Old Spanish

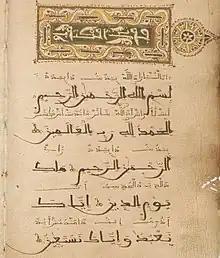
"Al-Fatiha" with Spanish translations in Aljamiado script above each line of Arabic Quranic text.

Old Spanish was generally written in some variation of the Latin script. It was also sometimes written in Arabic script in a practice called Aljamía.